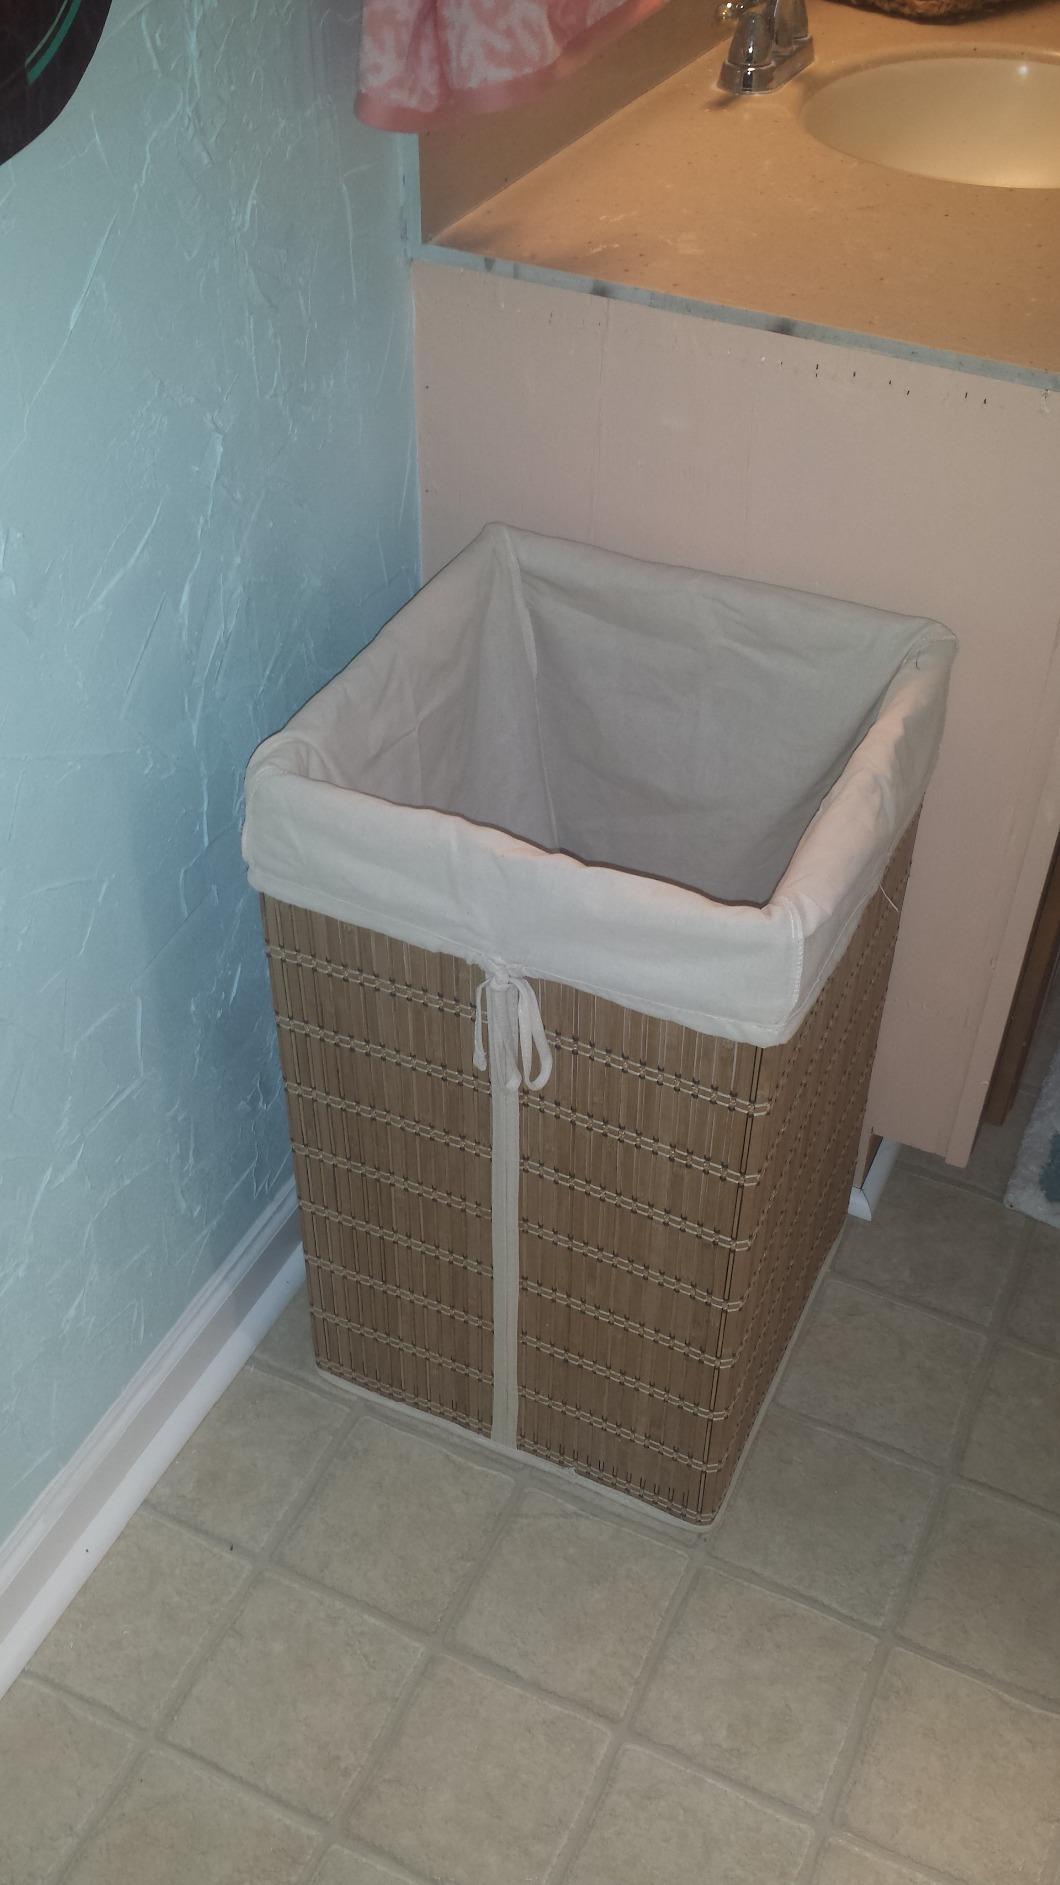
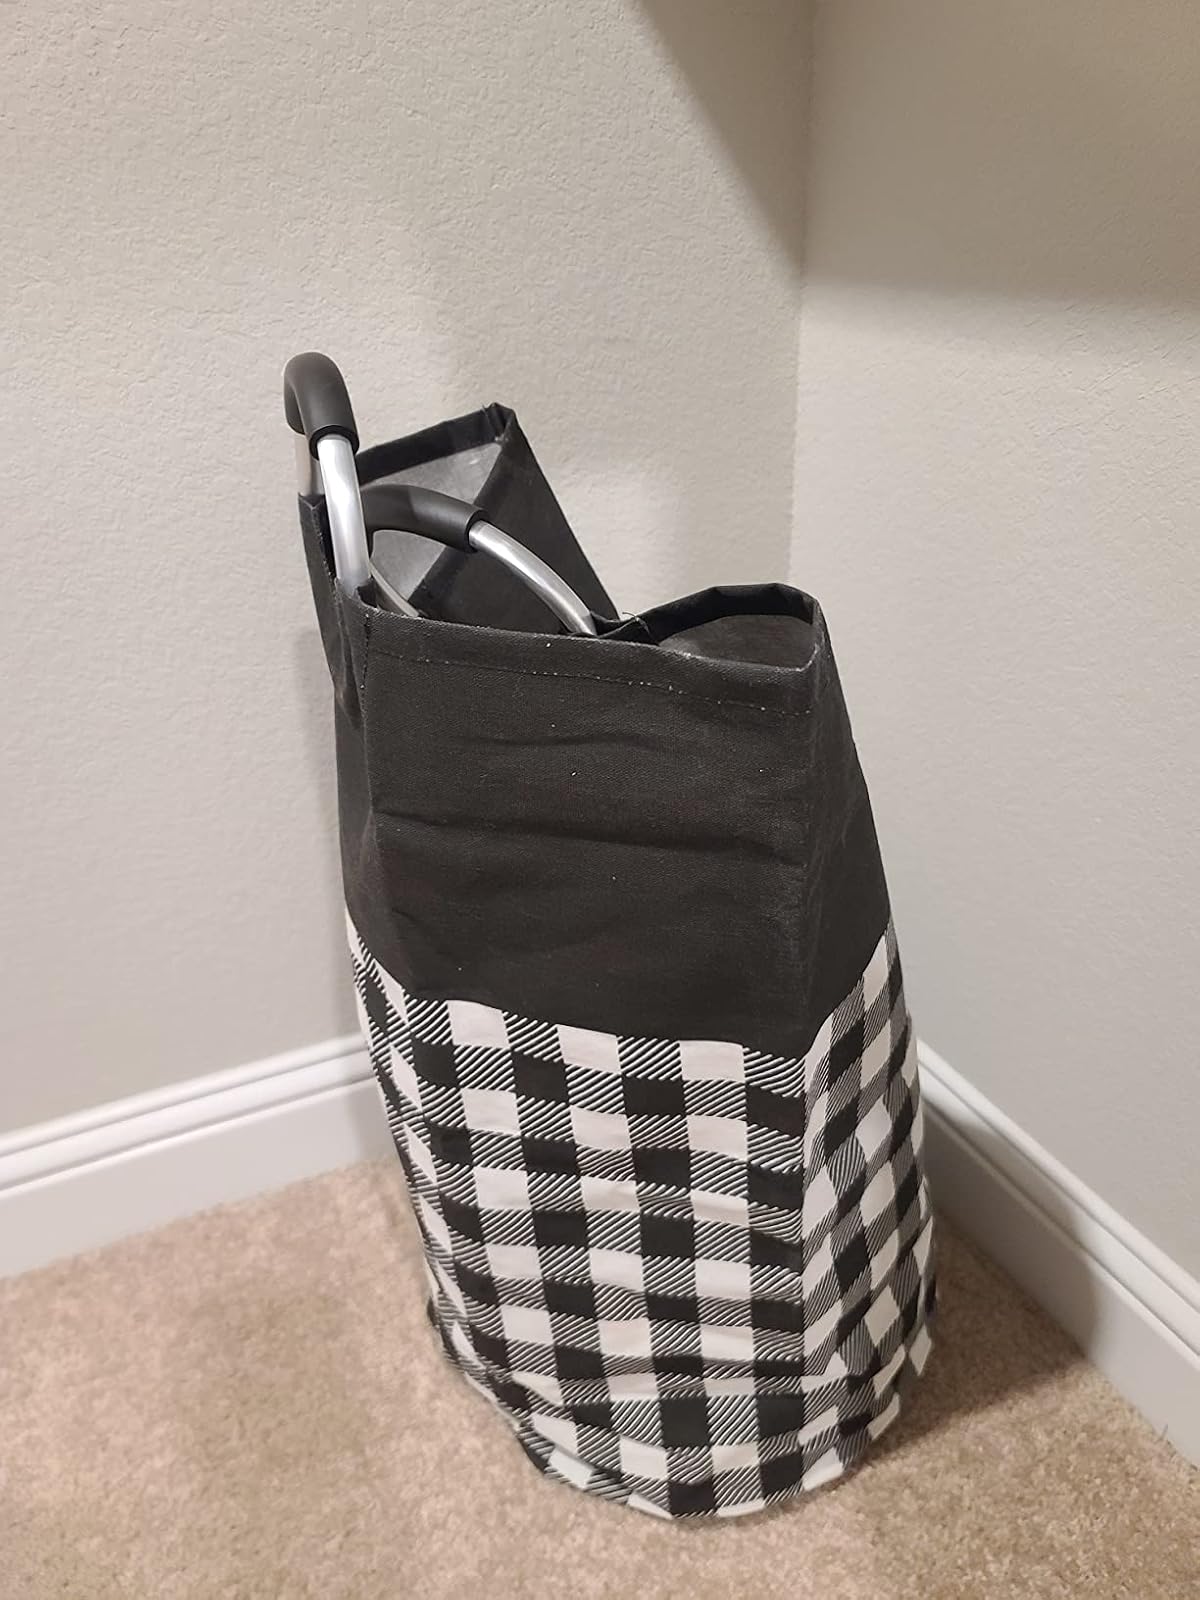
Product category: items_hamper
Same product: no